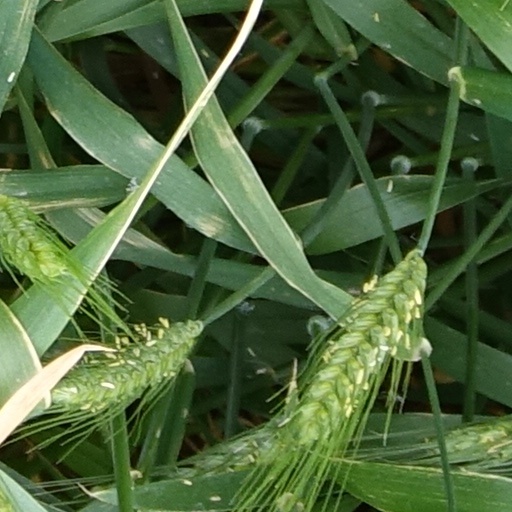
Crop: wheat